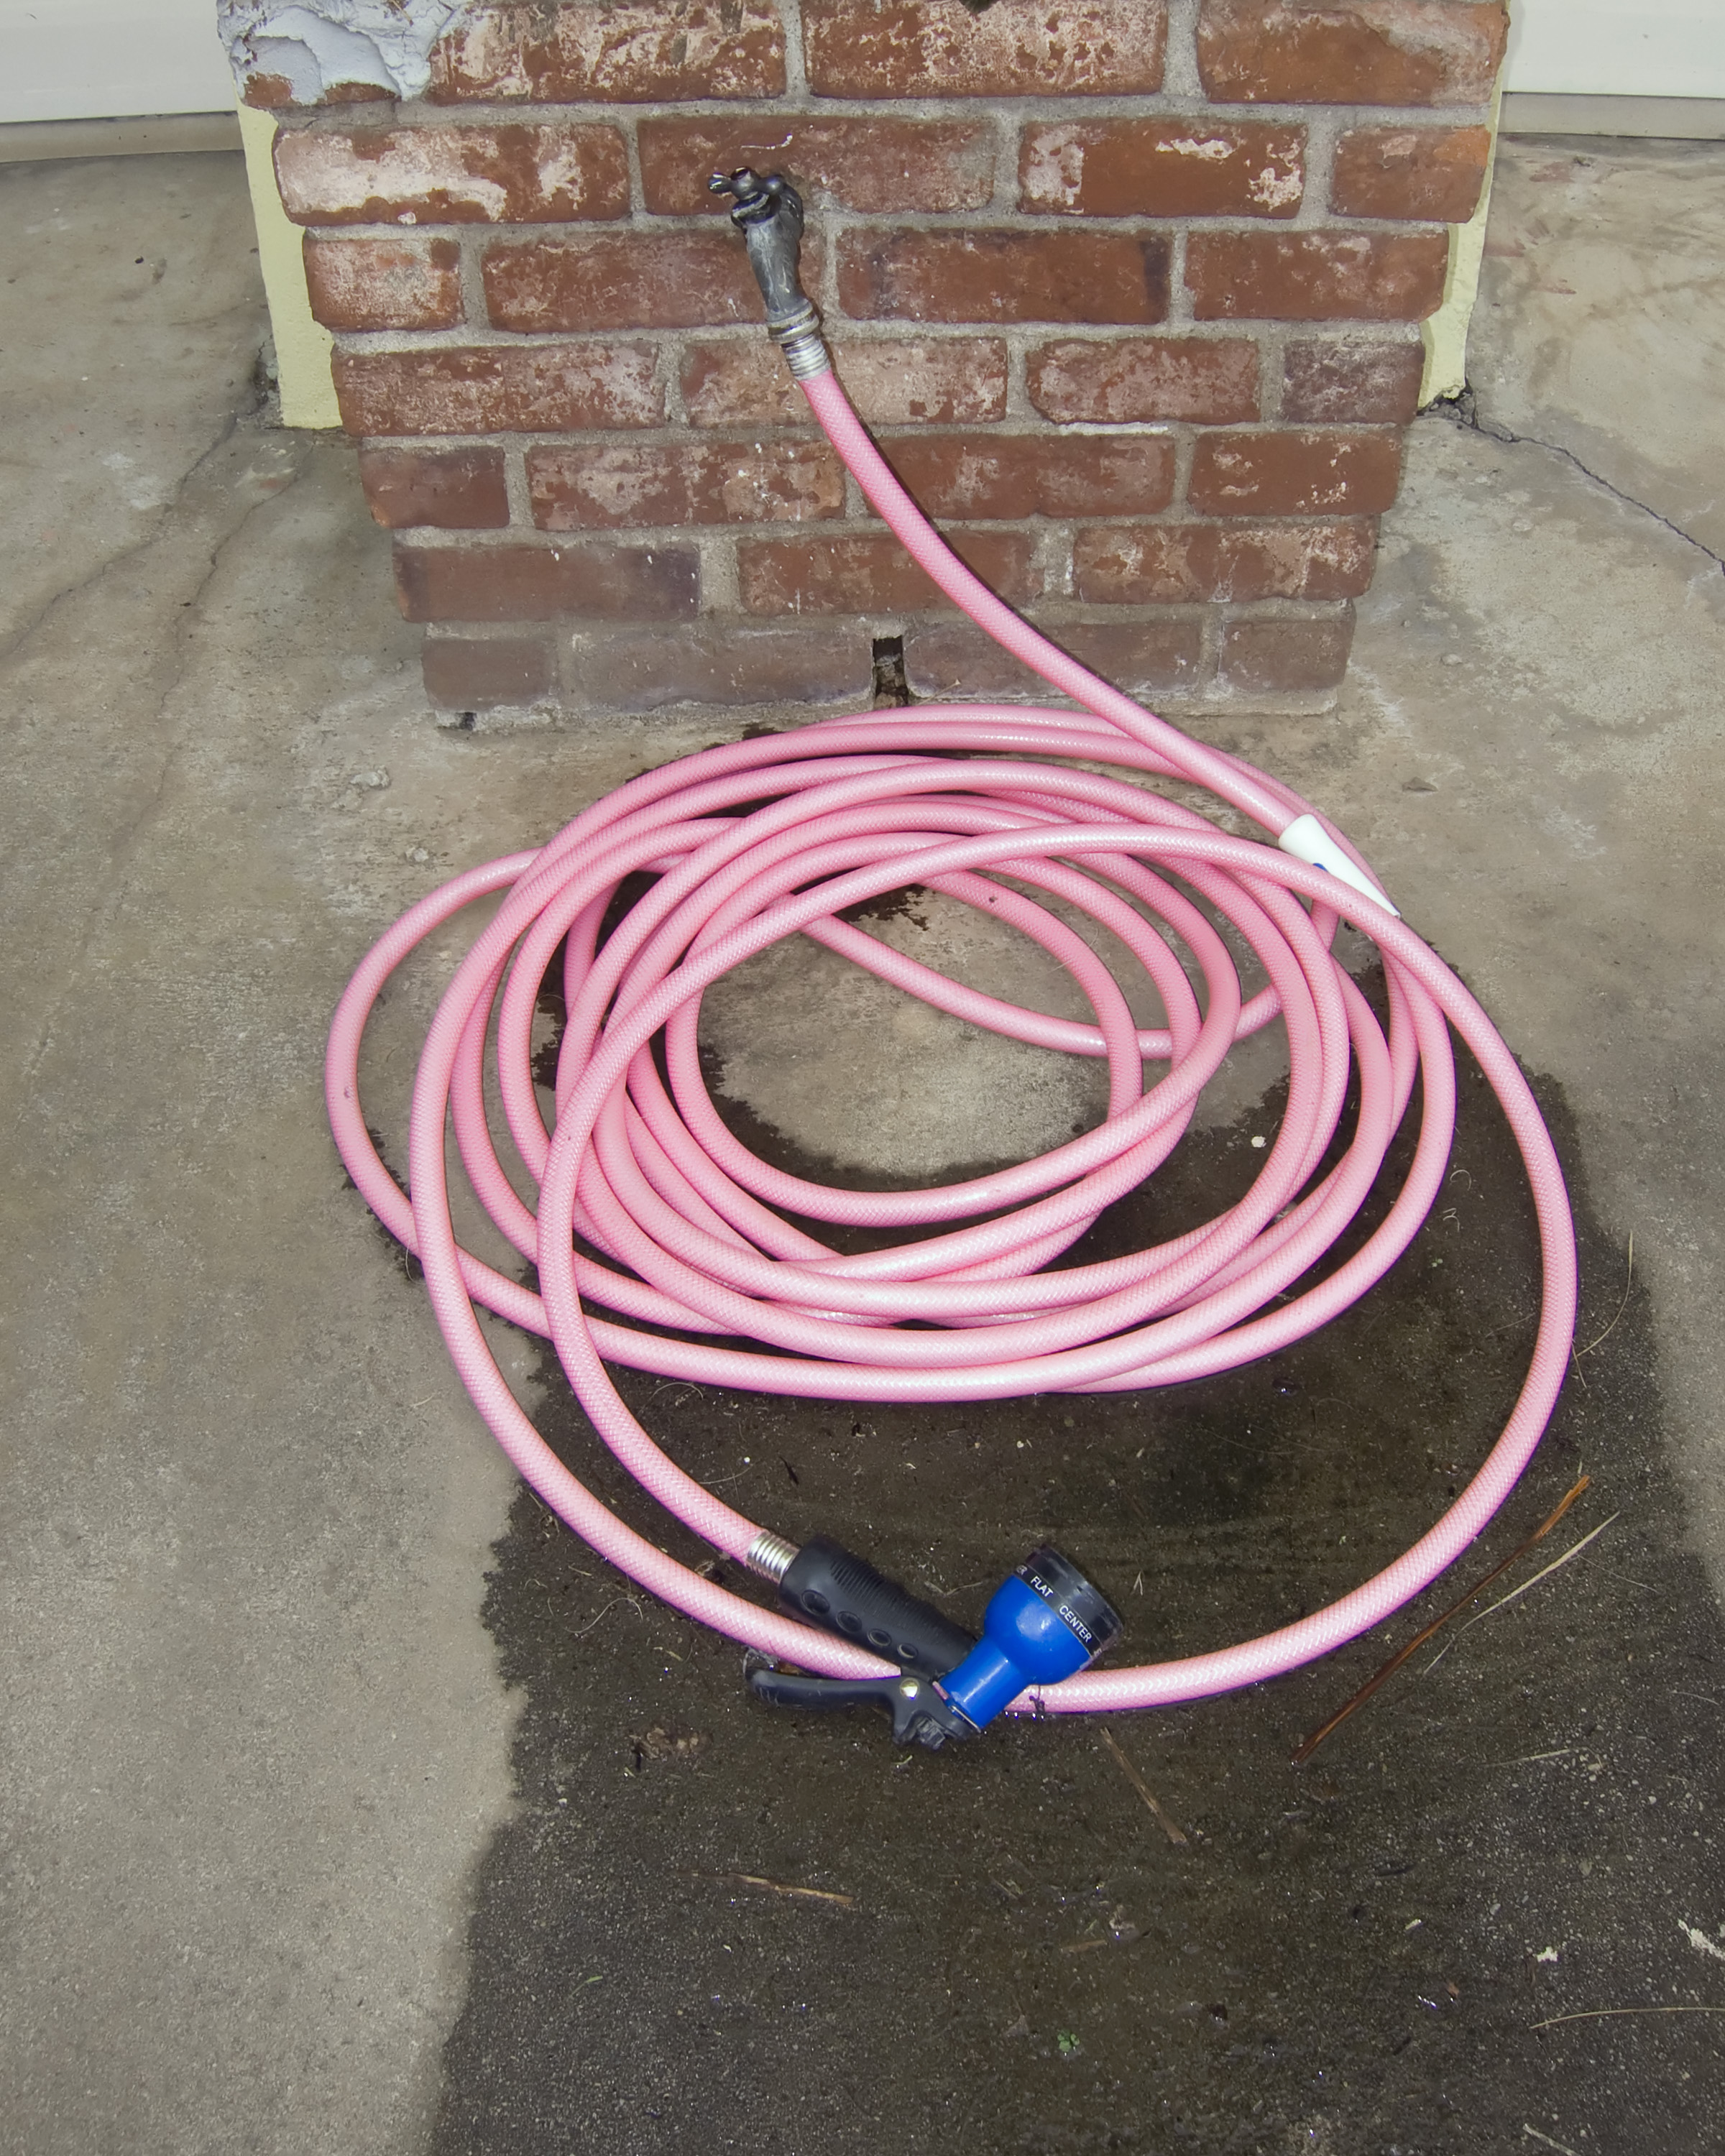
water, spiral, rein, pink, circle, suburbia, gardenhose, coiled, electrical wiring